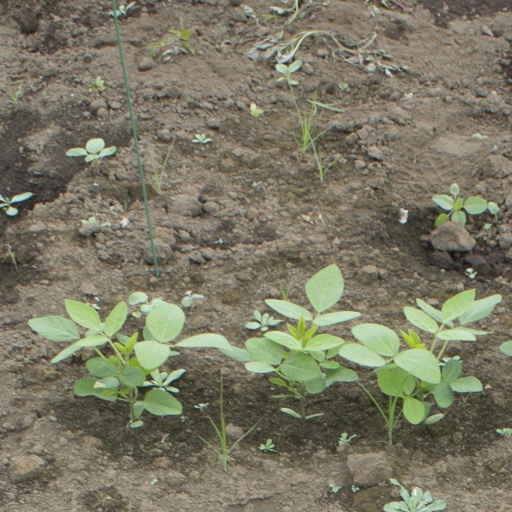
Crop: soybean